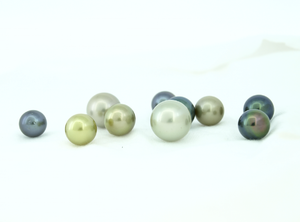
Perle de Tahiti
L'obtention d'une perle de culture est le résultat d'une opération sur les huîtres perlières ou les moules utilisées que l'on nomme la greffe. Pour les huîtres perlières, cette greffe consiste à introduire dans l'animal, après une incision, un nucléus en nacre et un petit morceau d'épithélium provenant du manteau d'une huître sacrifiée à cet effet. Pour les perles d'eau douce, seul le morceau d'épithélium est introduit bien que de nouvelles techniques à l'aide de nucléus se développent de plus en plus pour la production de ces perles.